Career of Cristiano Ronaldo

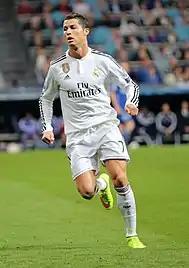
During the 2014–15 season Ronaldo scored a personal best of 61 goals in all competitions.

During the 2014–15 season, Ronaldo set a new personal best of 61 goals, starting with both goals in Madrid's 2–0 win over Sevilla in the UEFA Super Cup. He subsequently achieved his best-ever goalscoring start to a league campaign, with 15 goals in the first eight rounds. His record 23rd La Liga hat-trick, scored against Celta Vigo on 6 December, made him the fastest player to reach 200 goals in La Liga, reaching the milestone in 178th matches. After winning the 2014 FIFA Club World Cup, Ronaldo received the 2014 Ballon d'Or, joining Johan Cruyff, Michel Platini and Marco van Basten as a three-time recipient. Madrid finished in second place in La Liga and exited at the semi-final stage in the Champions League. In the latter competition, Ronaldo extended his run of scoring away to a record 12 matches with his strike in a 2–0 win against Schalke 04. He scored both of his side's goals in the semi-finals against Juventus, where Madrid were eliminated 3–2 on aggregate. With 10 goals, he finished as top scorer for a third consecutive season, alongside Messi and Neymar. On 5 April, he scored five goals in a game for the first time in his career, including an eight-minute hat-trick, in a 9–1 rout of Granada. His 300th goal for his club followed three days later in a 2–0 win against Rayo Vallecano. Subsequent hat-tricks against Sevilla, Espanyol and Getafe took his number of hat-tricks for Madrid to 31, surpassing Di Stéfano's club record of 28. He finished the season with 48 goals, winning a second consecutive Pichichi and the European Golden Shoe for a record fourth time.